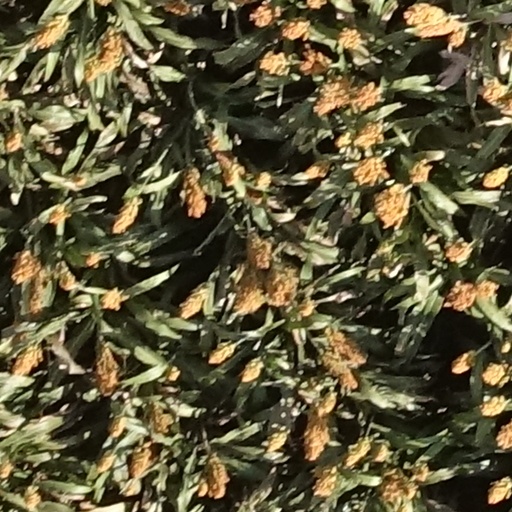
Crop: sorghum